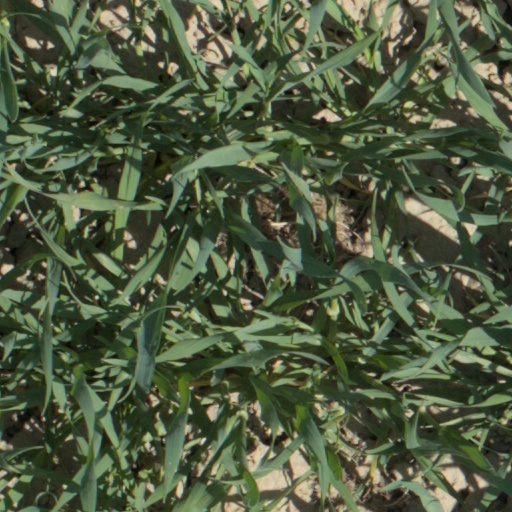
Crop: wheat